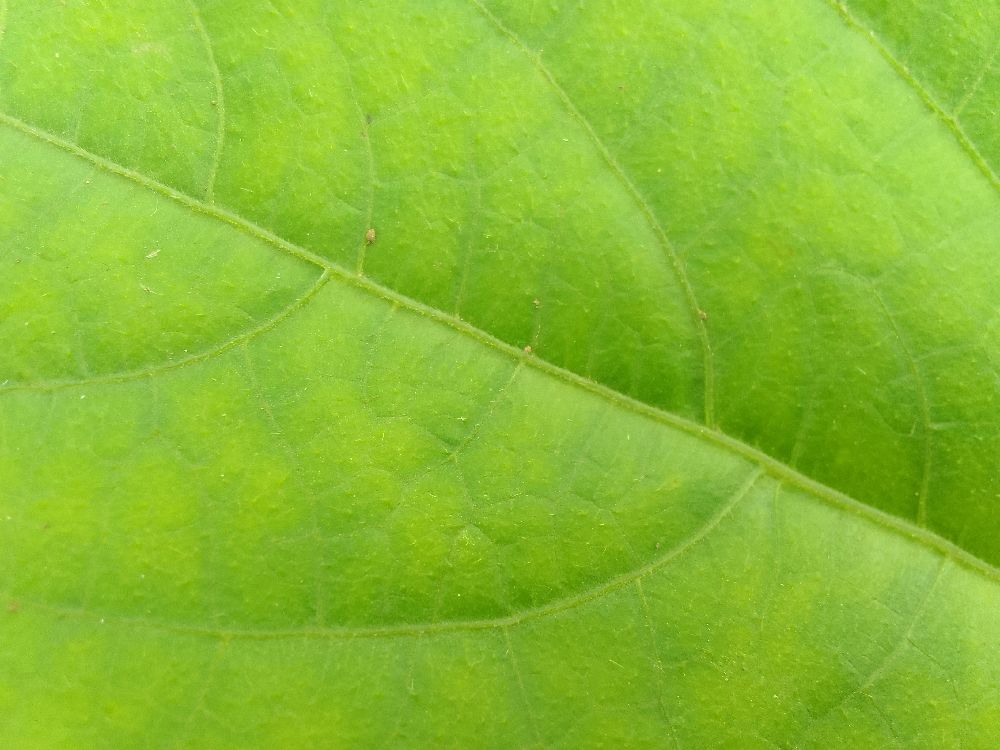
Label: healthy